Battle of Stołowicze

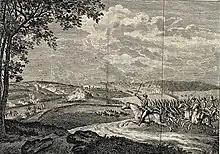
Battle of Stołowicze by Johann Friedrich Anthing

The battle of Stołowicze (the battle of Stolovichi or Stalovichy) was a clash of the War of the Bar Confederation. It took place on the 24 September 1771 and ended with the defeat of Bar Confederates by Russian general Alexander Suvorov. Michał Kazimierz Ogiński, the Bar commander, was forced into a brief exile.